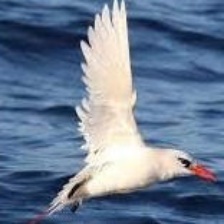
Species: RED BILLED TROPICBIRD
Scientific name: PHAETHON AETHEREU